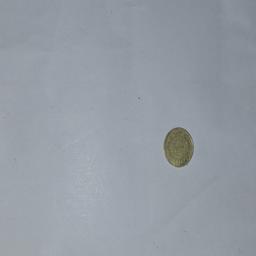
Label: 5_Old_Back